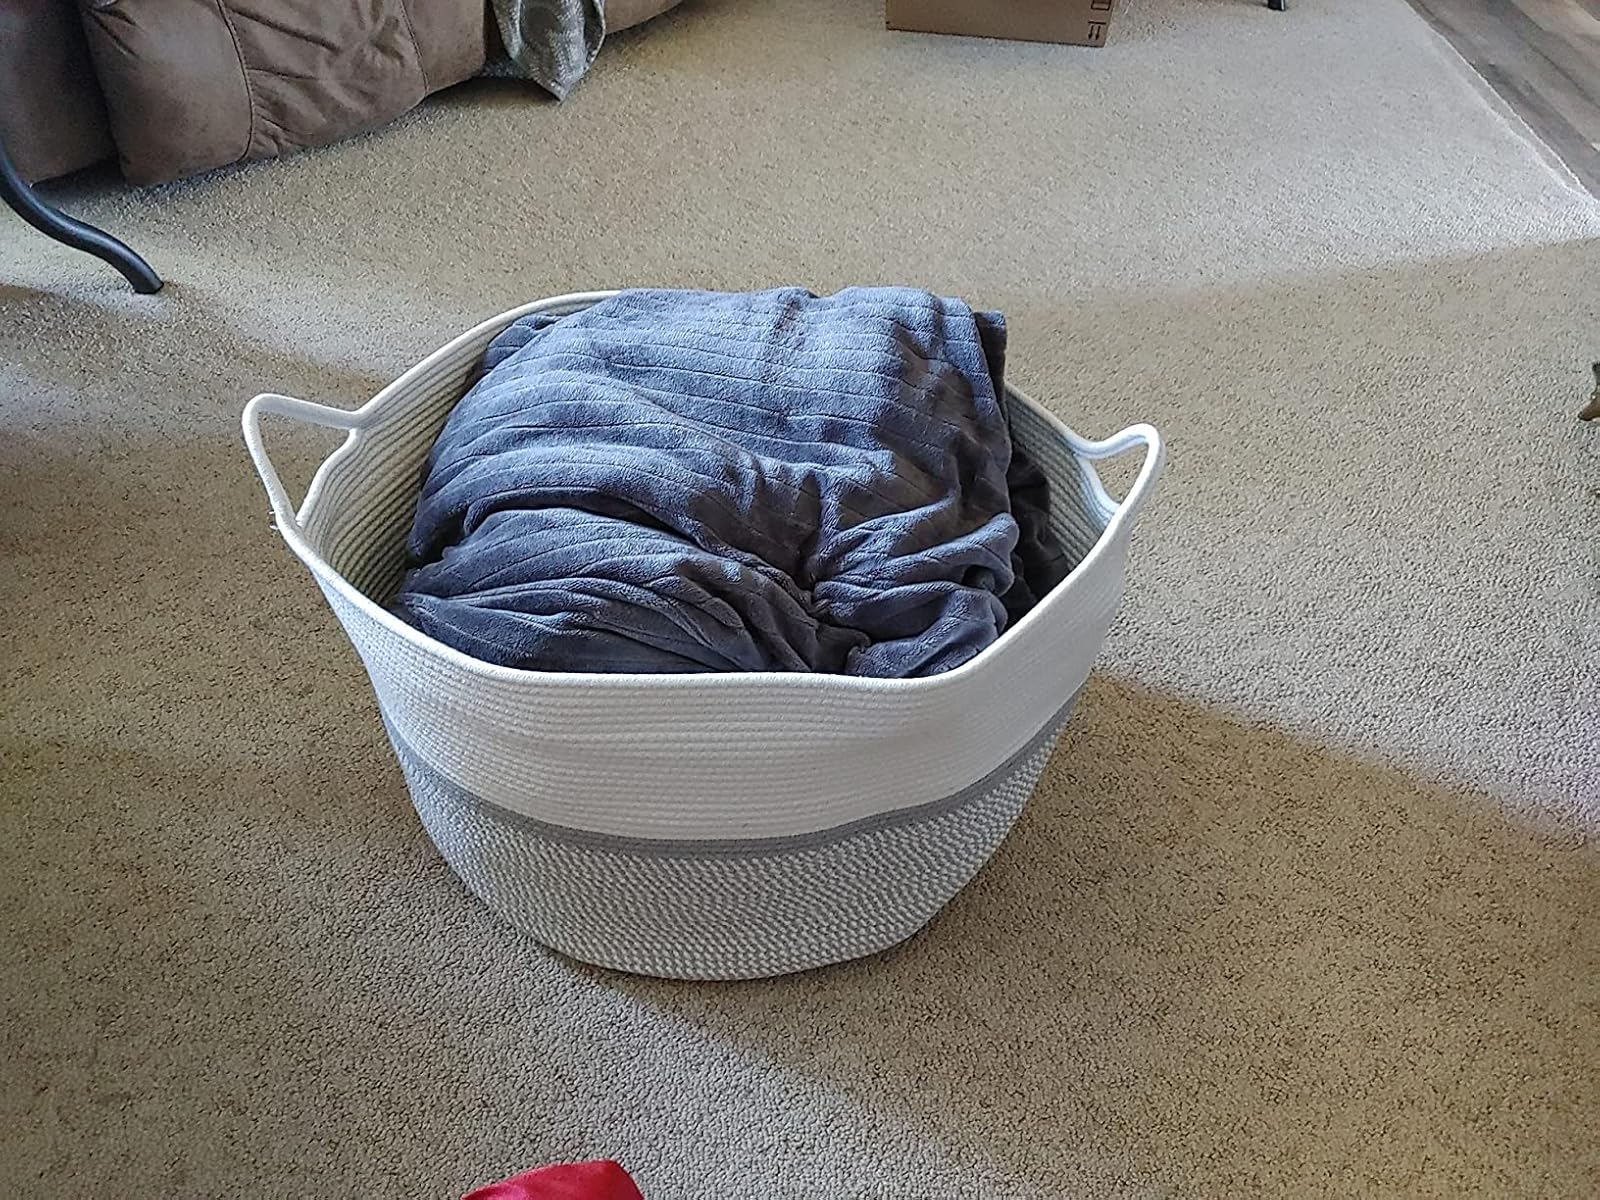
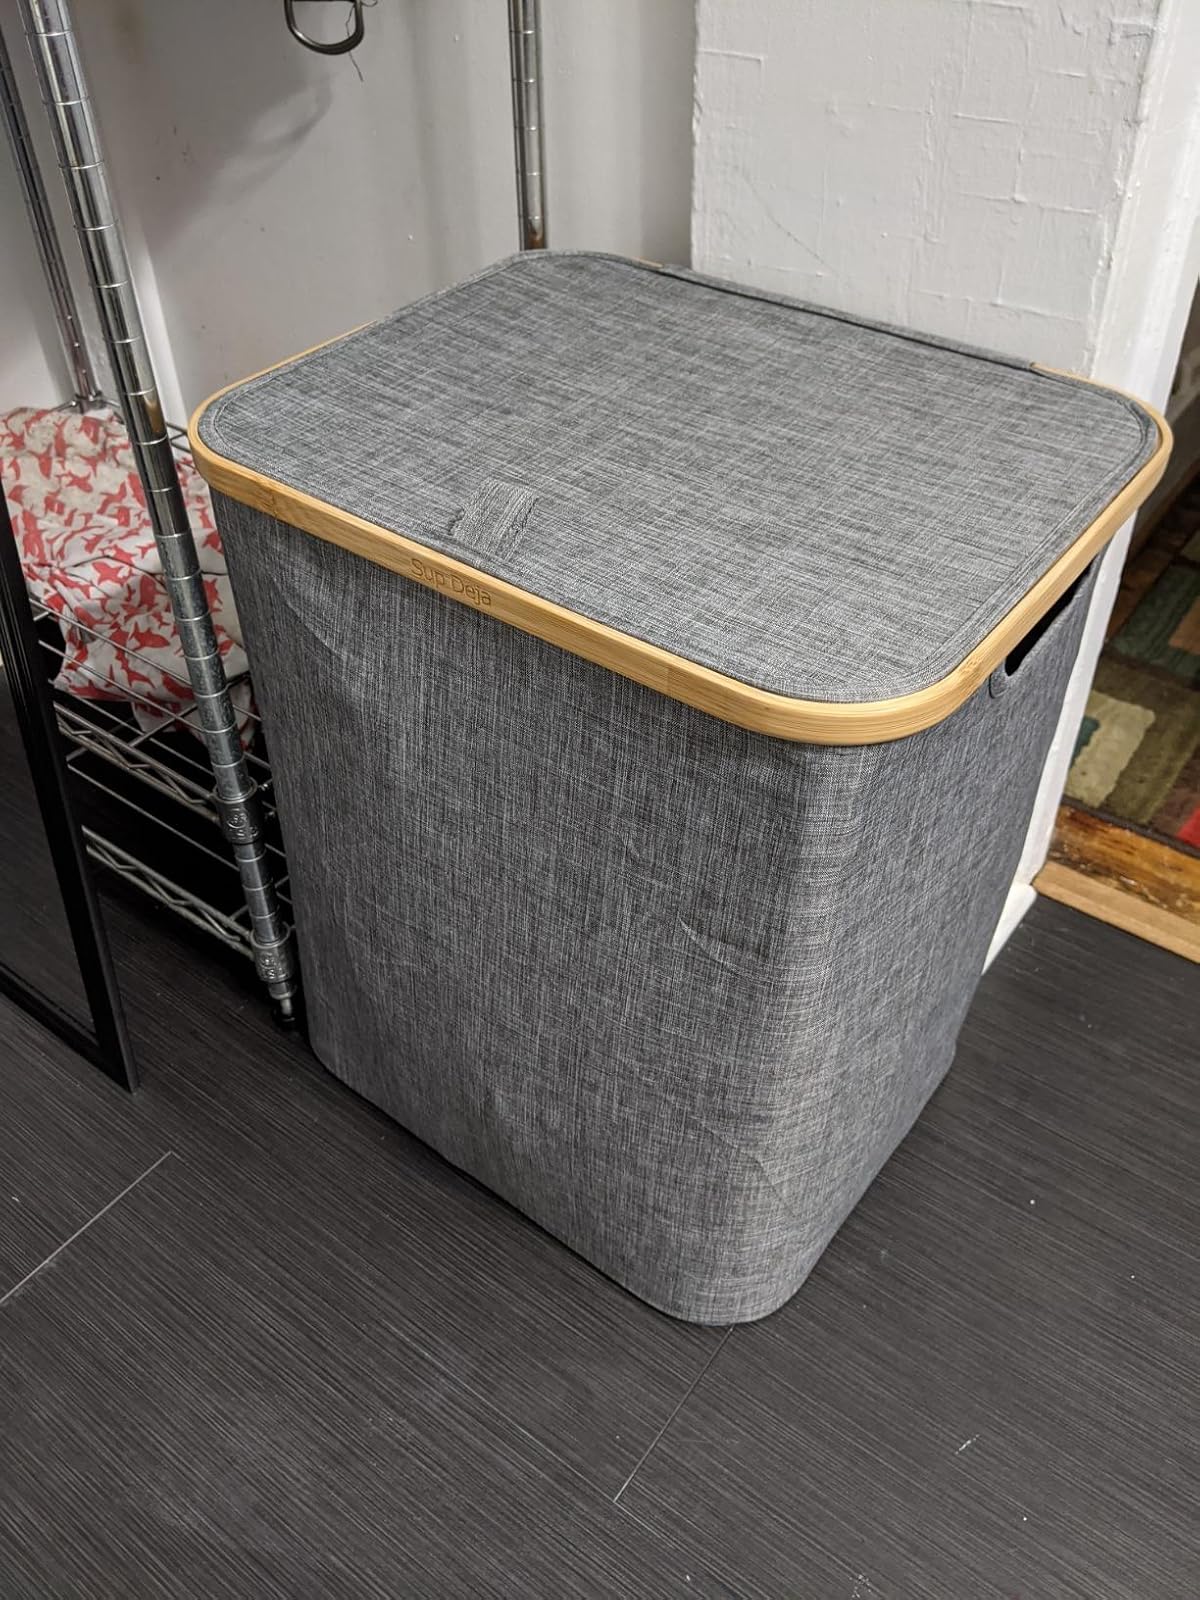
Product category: items_hamper
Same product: no